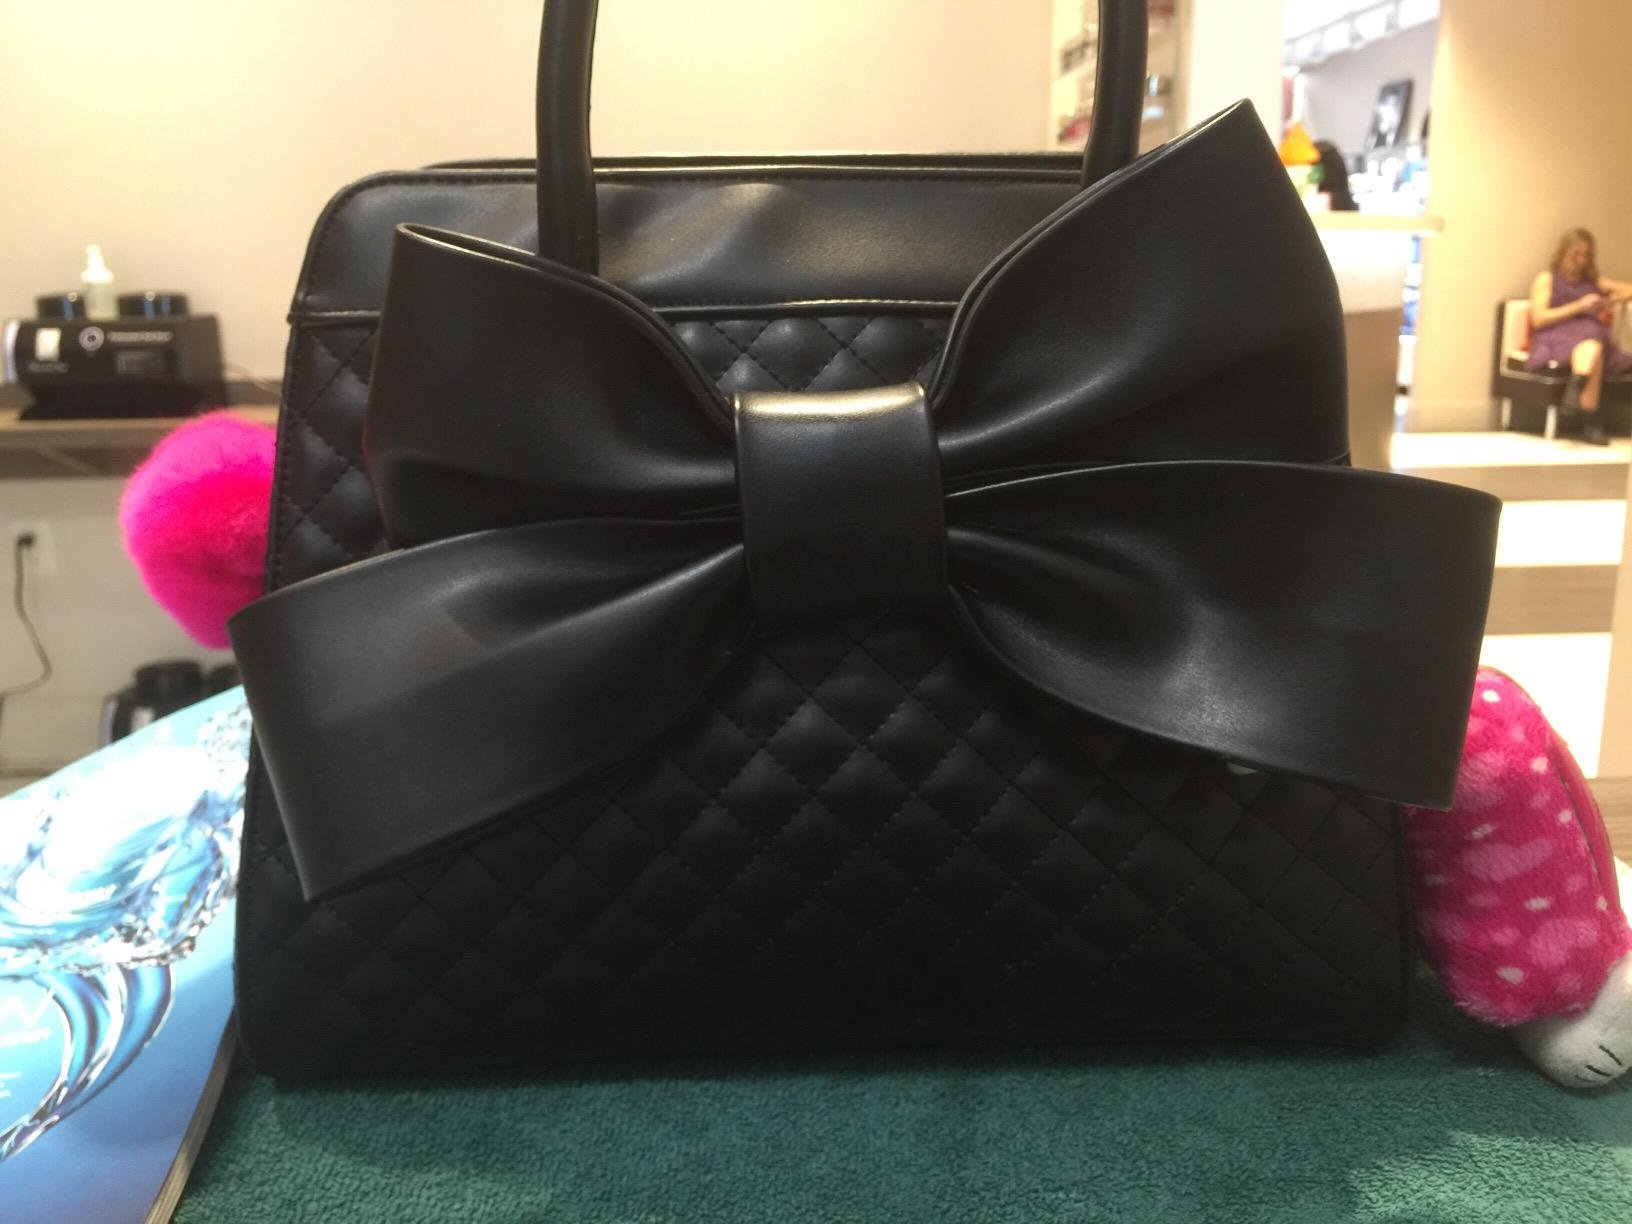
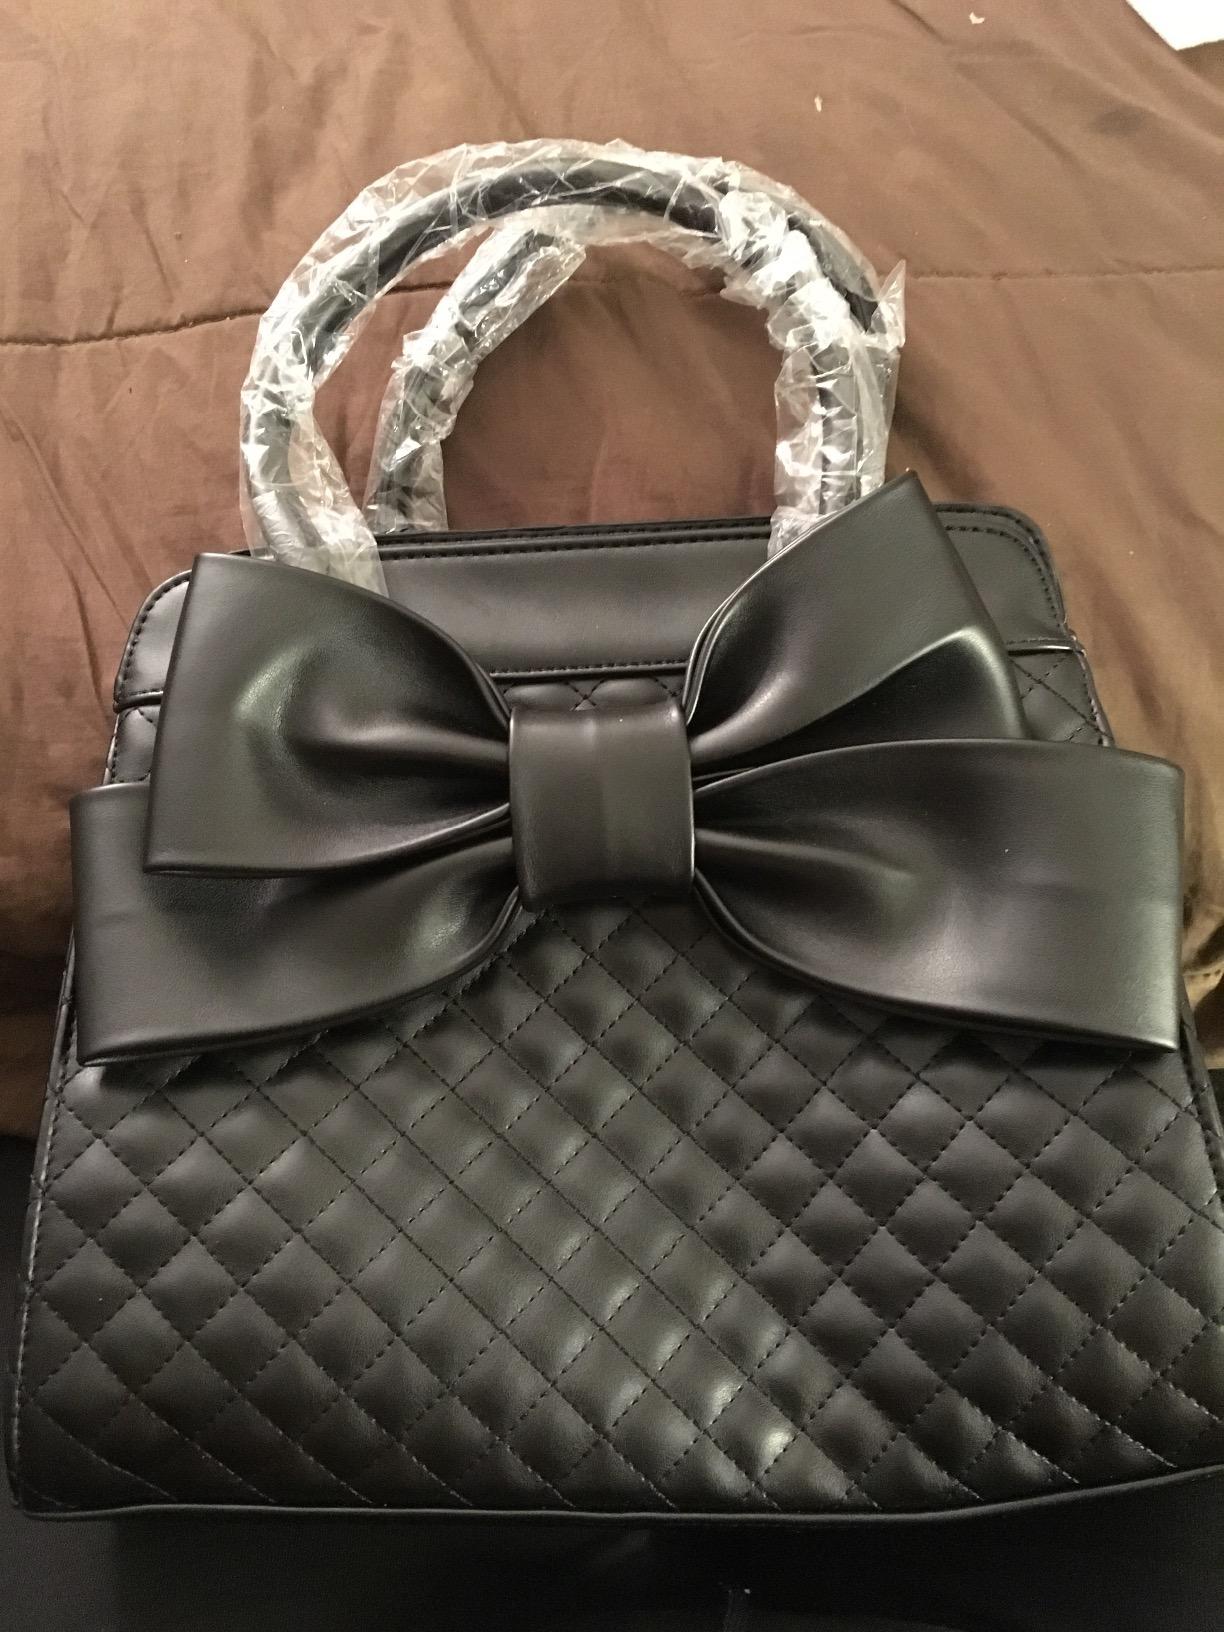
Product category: accessories_handbag
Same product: yes